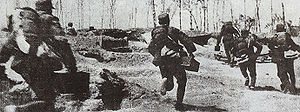
Stillehavskrigen
Kinesiske soldater stormer japanske stillinger under Slaget om Tai'erzhuang (marts 1938)
Stillehavskrigen er en samlet betegnelse for de krige, der opstod som et resultat af Japans ekspansionspolitik i 1930'erne og 1940'erne. Stillehavskrigen foregik dels i Kina og Sydøstasien, dels i store dele af Stillehavsområdet. Fra 1941 blev krigen en del af 2. verdenskrig.